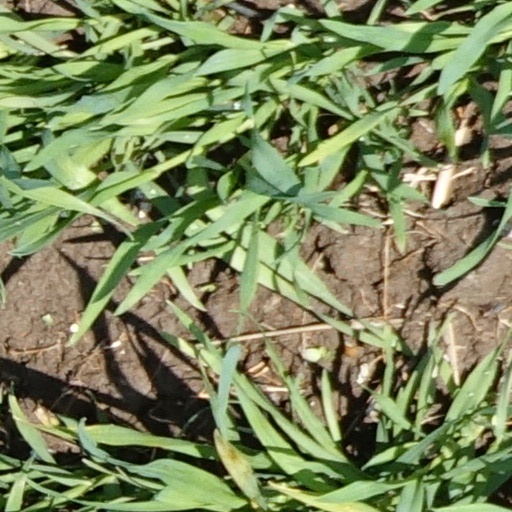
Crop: wheat